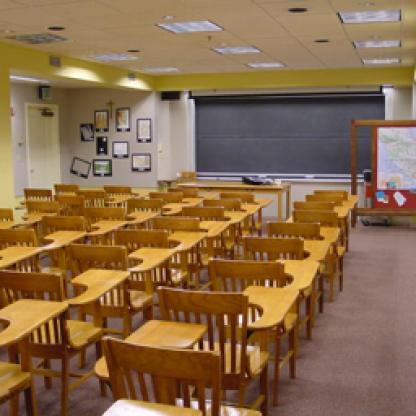
Scene: Indoor